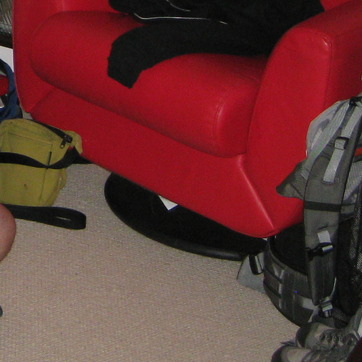
Material: leather